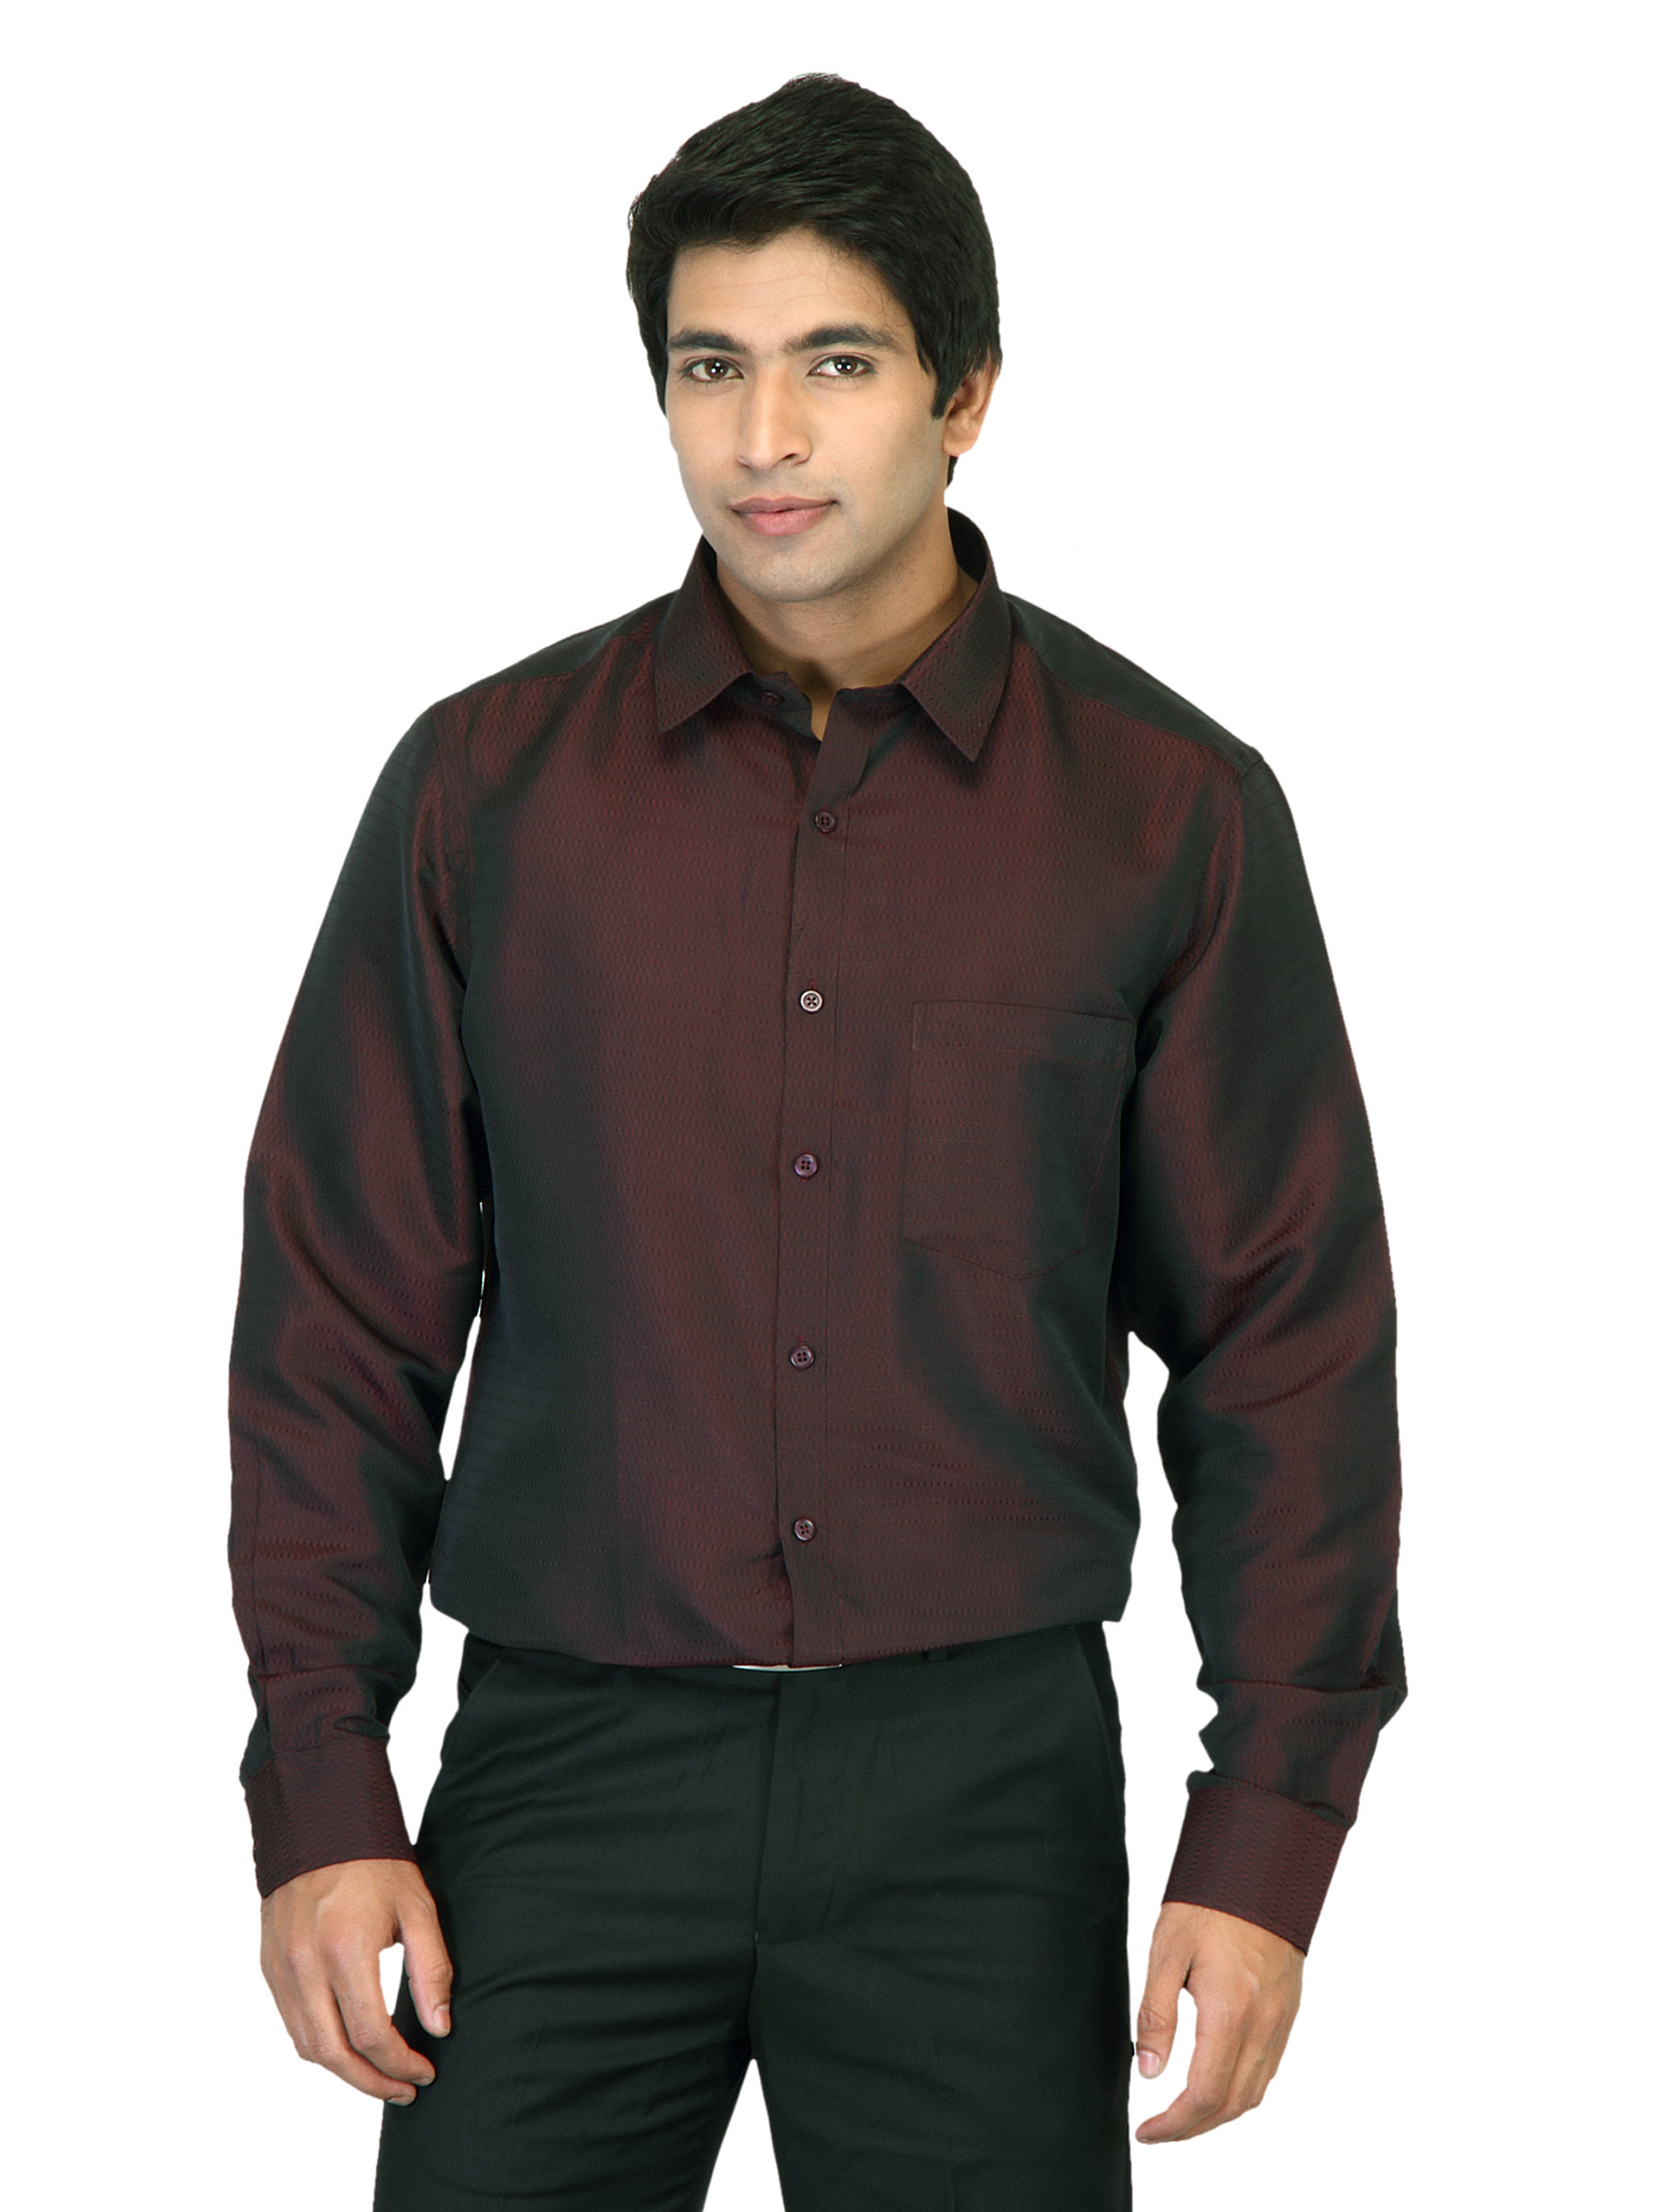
Indigo Nation Men Maroon Shirt
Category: Apparel / Topwear / Shirts
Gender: Men
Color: Maroon
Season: Summer 2012
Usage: Casual